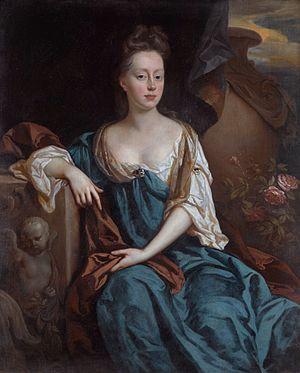
Belton House est un manoir des environs de Grantham, dans le Lincolnshire, au Royaume-Uni, construit entre 1685 et 1688 par Sir John Brownlow. Le bâtiment est entouré de jardins à la française et d'allées menant à des fabriques de jardin, le tout étant ceint d'un grand parc boisé. Belton House est souvent considéré non seulement comme un symbole de raffinement et de perfection en matière d'architecture de la période de la Restauration anglaise, mais aussi comme la première réalisation architecturale de style véritablement anglais construite depuis la période Tudor. Elle est considérée comme un exemple typique de la demeure anglaise de campagne.